Limburg an der Lahn

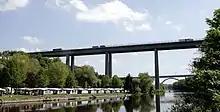
Lahn Valley Bridge on the A3, in the background the ICE bridge, in the foreground at left part of the campground

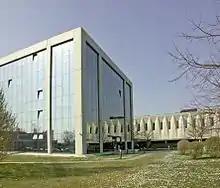
Mundipharma headquarters in the "Dietkircher Höhe" commercial park

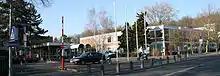
Tilemannschule

Limburg is a traditional transportation hub. Already in the Middle Ages, the "Via Publica" crossed the navigable Lahn here. Today the A 3 (Emmerich–Oberhausen–Cologne–Frankfurt–Nuremberg–Passau) and "Bundesstraße" 8, which both follow the "Via Publica's" alignment as closely as possible, run through the town. "Bundesstraße" 49 links Limburg to Koblenz towards the west and Wetzlar and Gießen towards the east. The section between Limburg and Wetzlar is currently being widened to four lanes. This section as far as Obertiefenbach is also known as "Die lange Meil" ("The Long Mile"). "Bundesstraße" 54 links Limburg on the one hand with Siegen to the north and on the other by way of Diez with Wiesbaden, which may likewise be reached over "Bundesstraße" 417 ("Hühnerstraße").